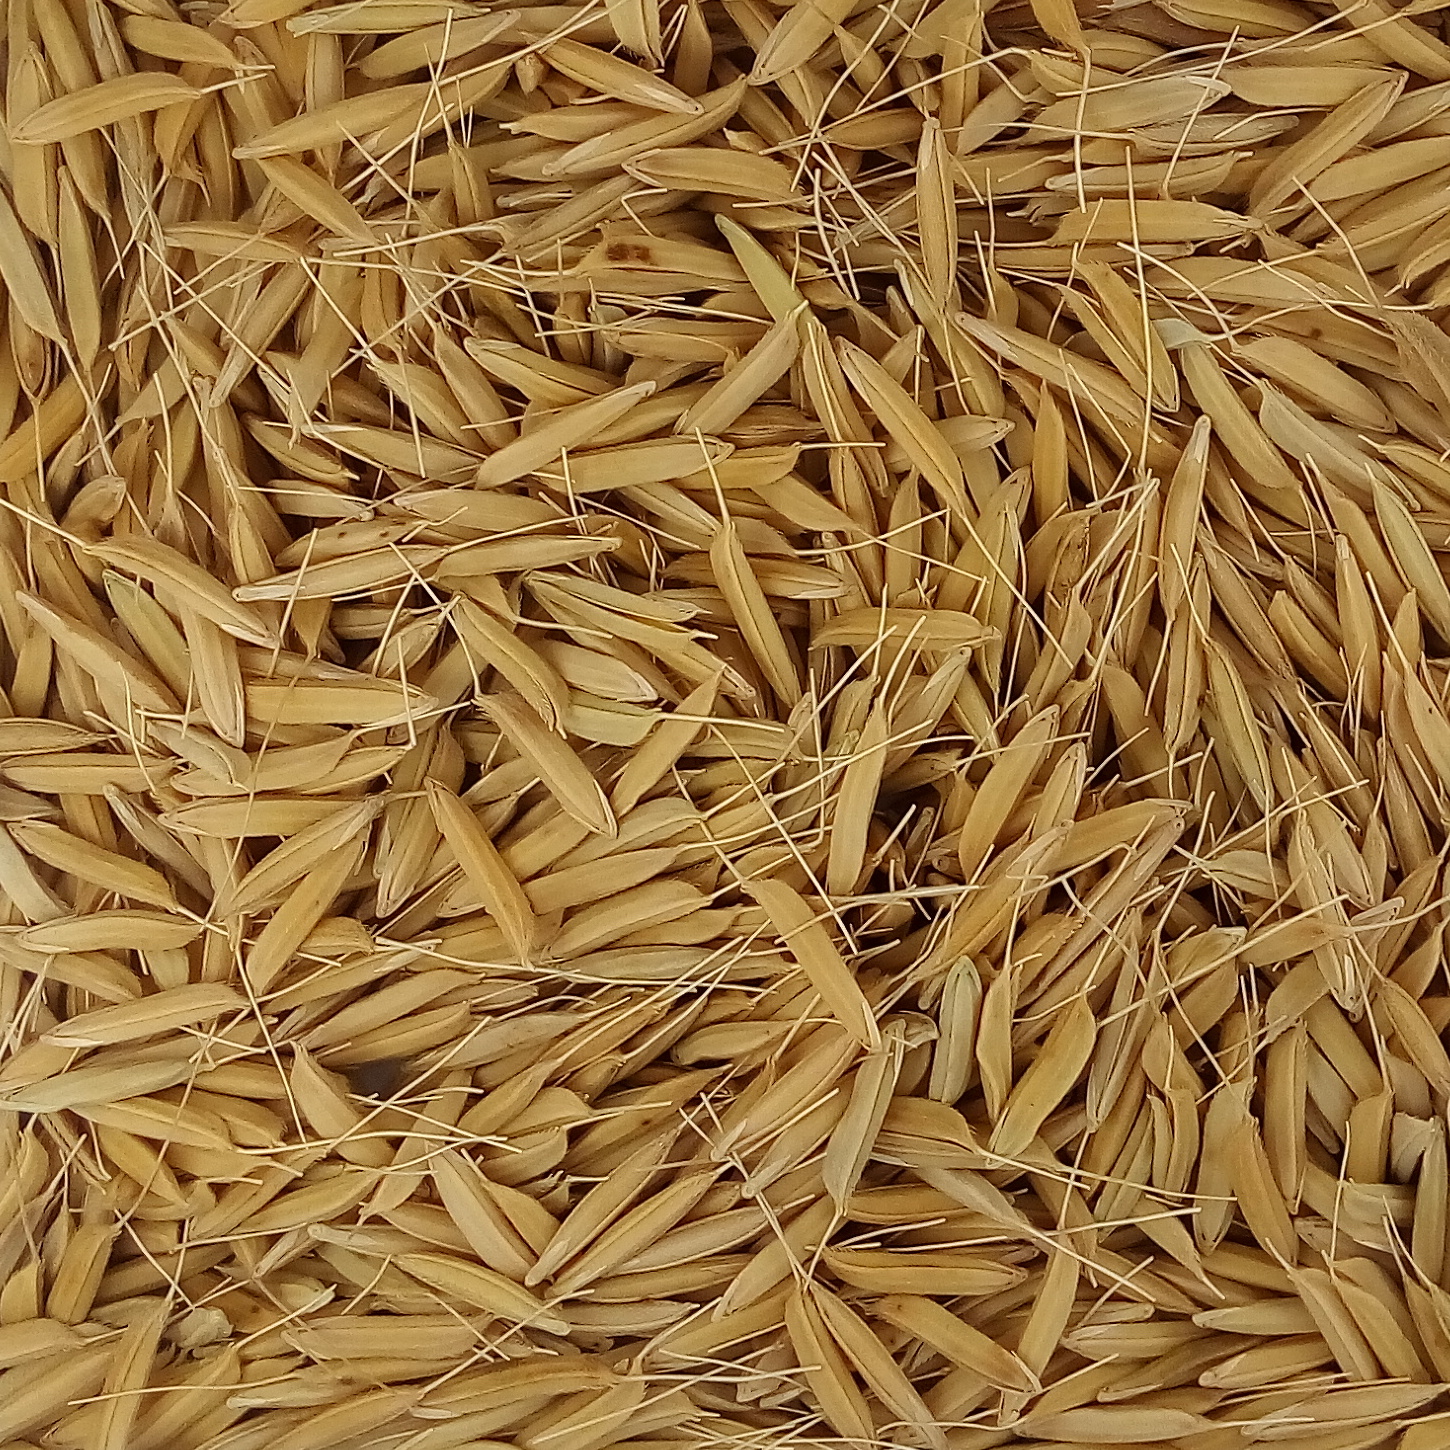
Rice seed variety: PB1